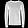
Label: Pullover